Orson Krennic

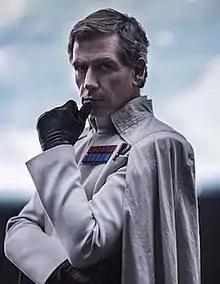
Ben Mendelsohn as Orson Krennic in "Rogue One" (2016).

Director Orson Callan Krennic is a fictional character in the "Star Wars" franchise, portrayed by Australian actor Ben Mendelsohn in the film "Rogue One" (2016) as the main antagonist, as well as in Season 2 of the prequel series "Andor" (2025). Krennic is the Director of Advanced Weapons Research for the Galactic Empire.